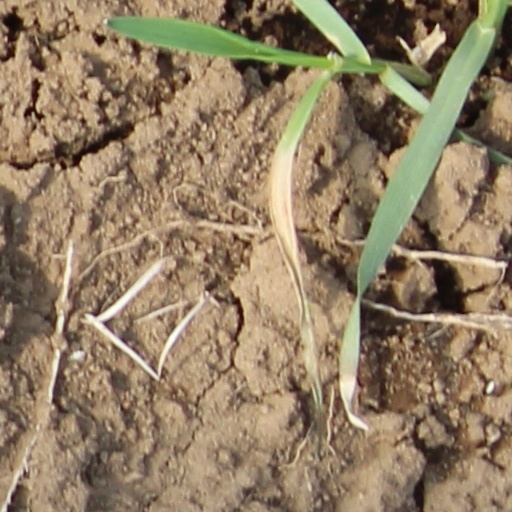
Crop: wheat